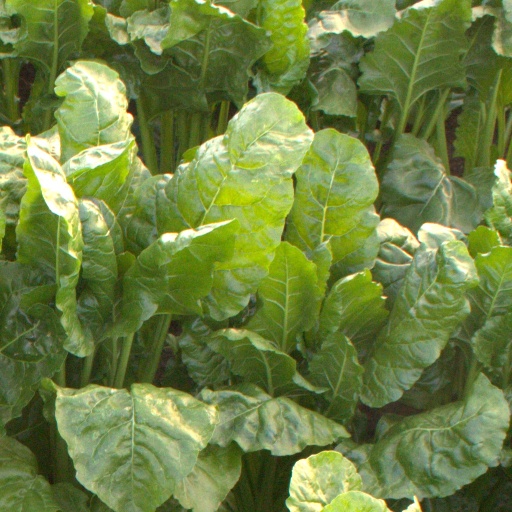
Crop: sugar beet